Lothar Mohn

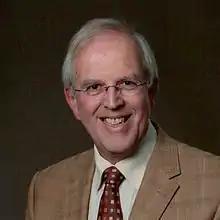
Lothar Mohn, 2010

After studying church music at the "Hochschule für Kirchenmusik der Evangelischen Kirche von Westfalen" (Translated from german: University for church music of Protestant Church in Westfalen) in Herford, he was the cantor of the "Petrikirche" in Melle and regional cantor from 1982 to 1991. In 1991, he succeeded Erhard Egidi as cantor of the Neustädter Kirche in Hanover and church music director. At the church, he leads the Kantorei St. Johannis, a handbell choir and a senior choir.